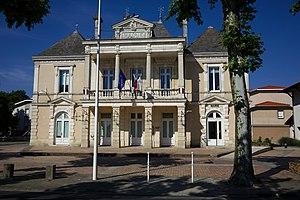
Mairie